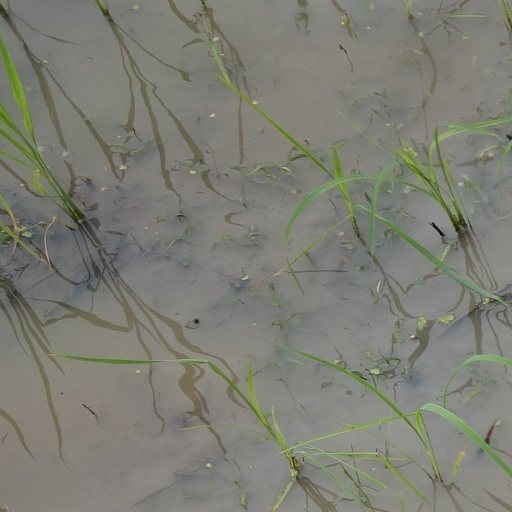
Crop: rice